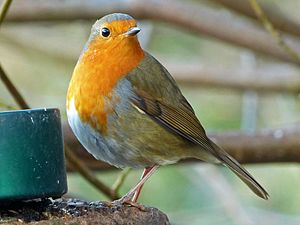
Er du dus med himlens fugle / Sangteksten
En rødkælk.
"""Er du dus med himlens fugle"" er en dansk sang fra spillefilmen Vagabonderne på Bakkegården fra 1958. Sangen har tekst af Finn Martin og musik af Sven Gyldmark og blev i filmen sunget af Poul Reichhardt.